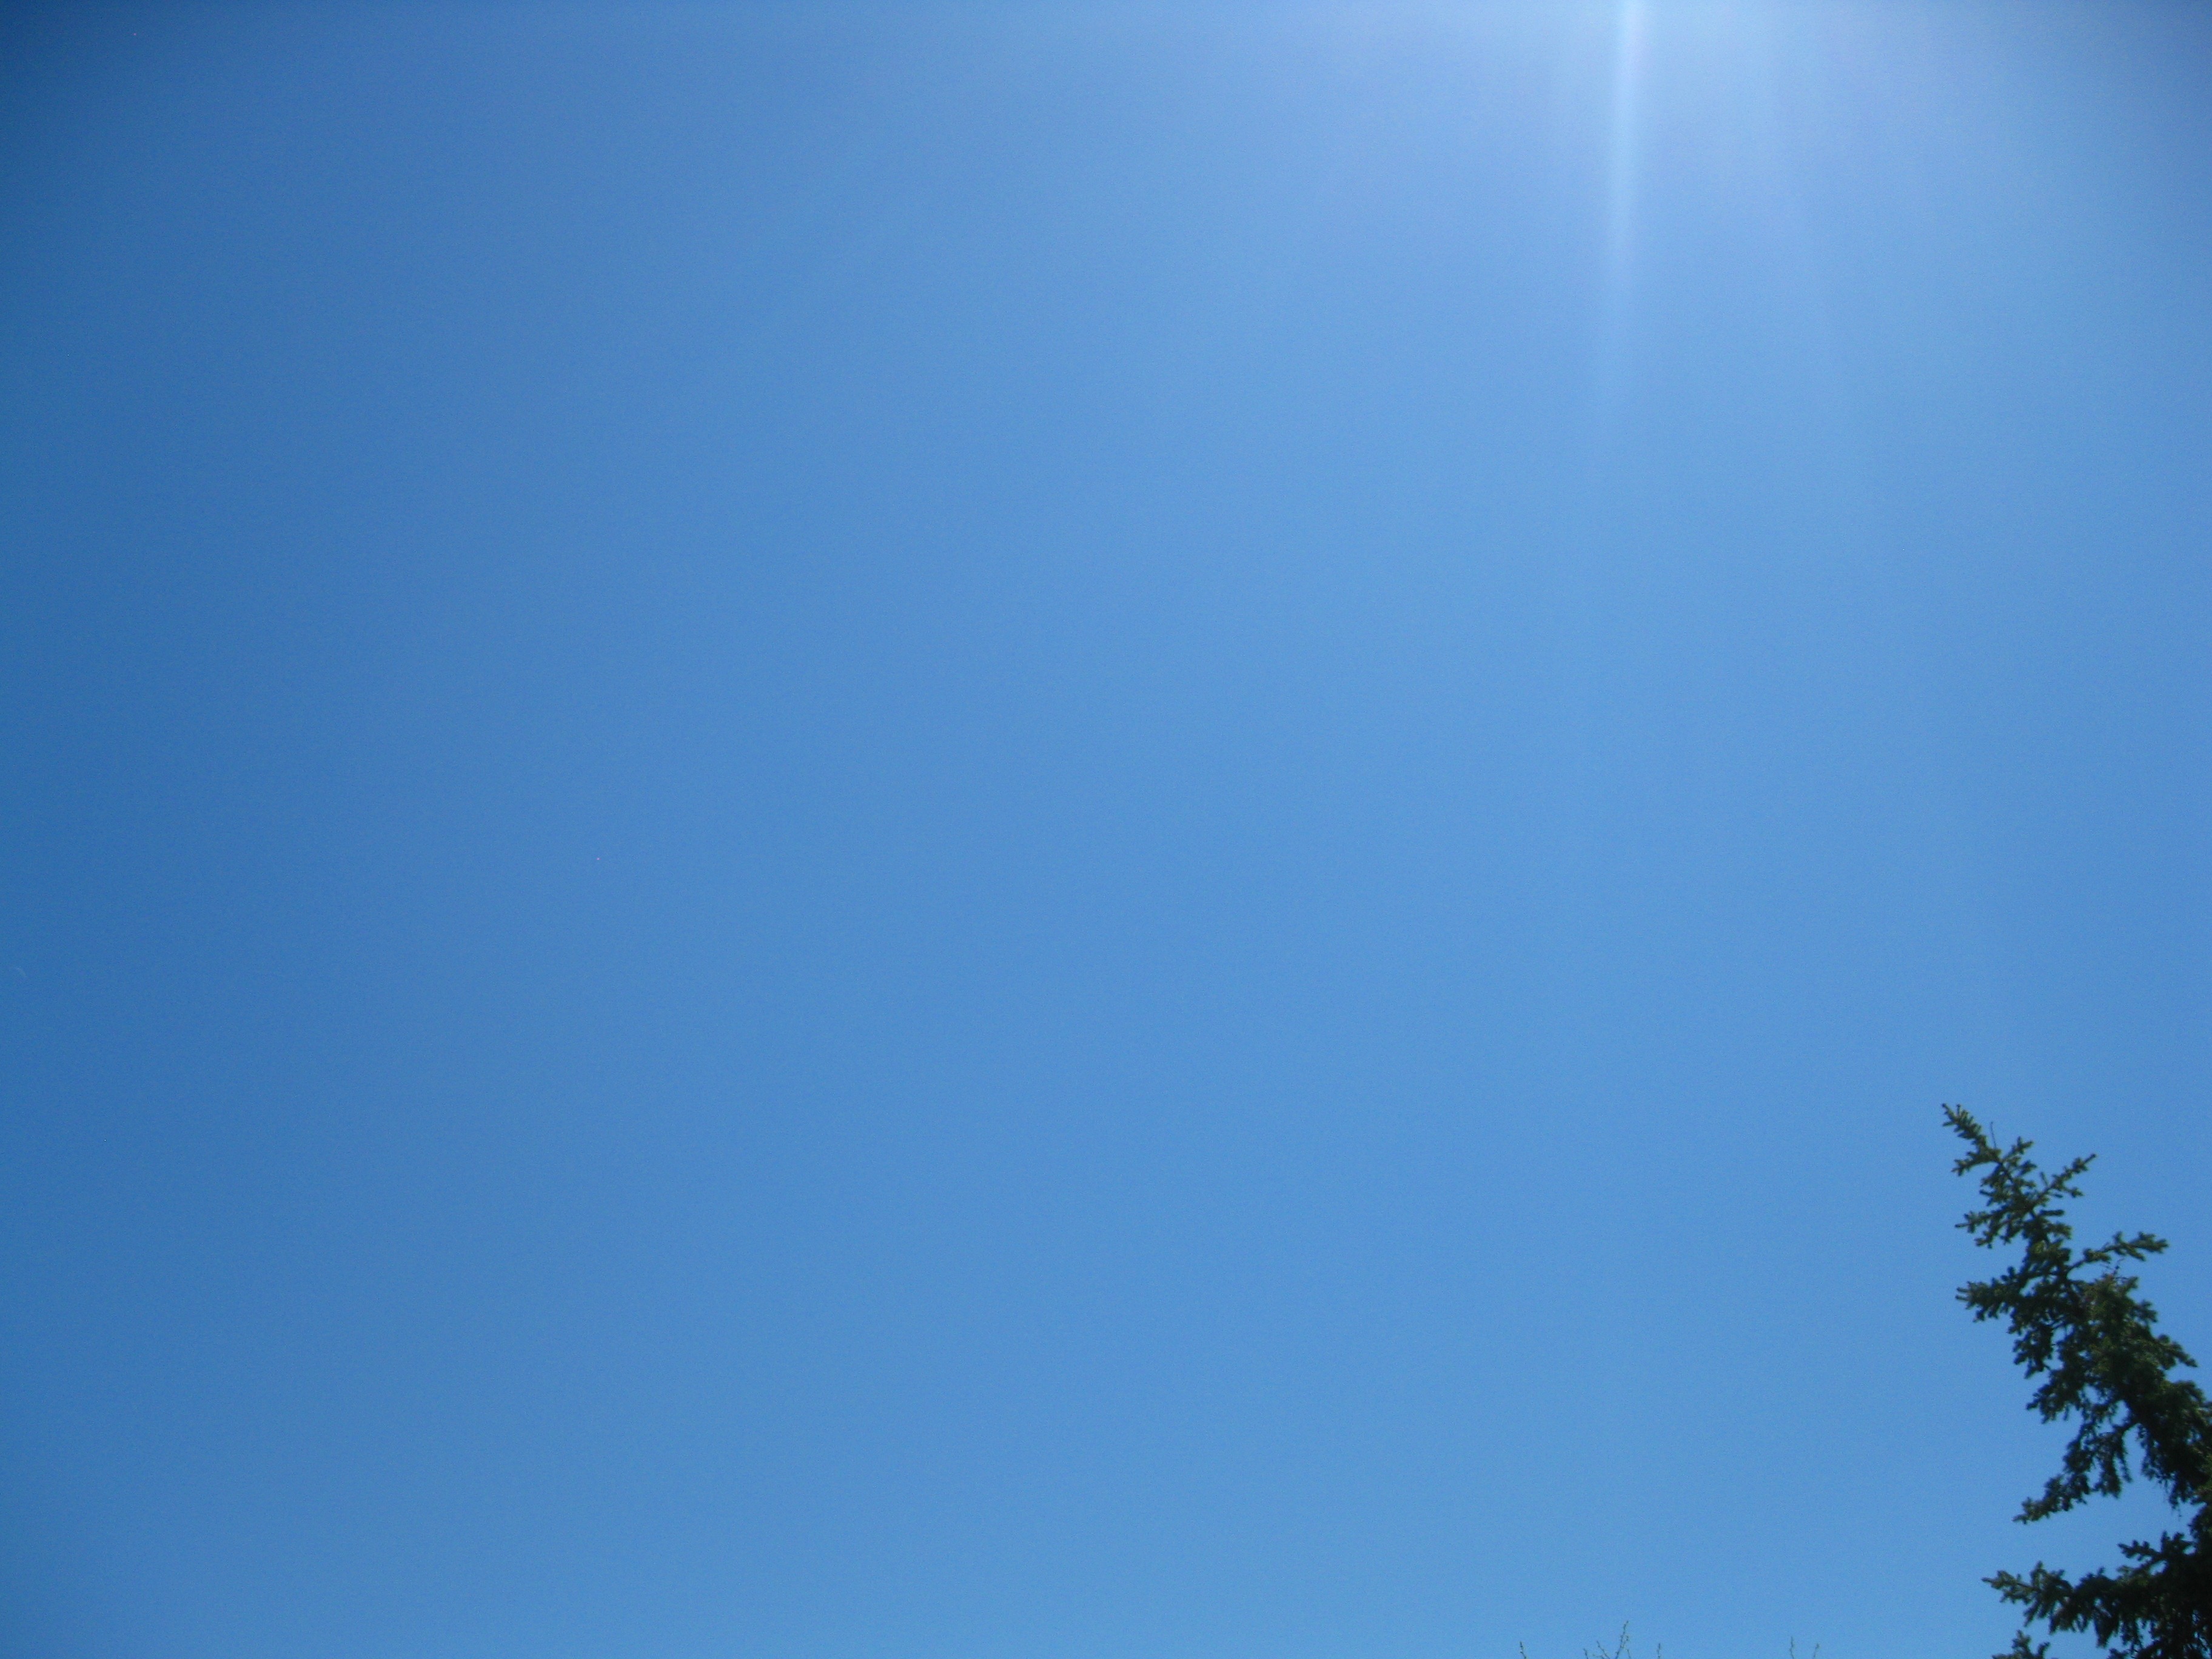
tree, nature, outdoor, horizon, light, cloud, sky, sun, sunlight, air, atmosphere, environment, line, tranquil, scenic, natural, weather, blue, cloudscape, outdoors, clouds, climate, day, meteorology, meteorological phenomenon, atmosphere of earth